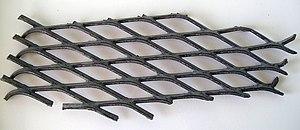
Fragment du rideau de fer, Witzenhausen, Allemagne.